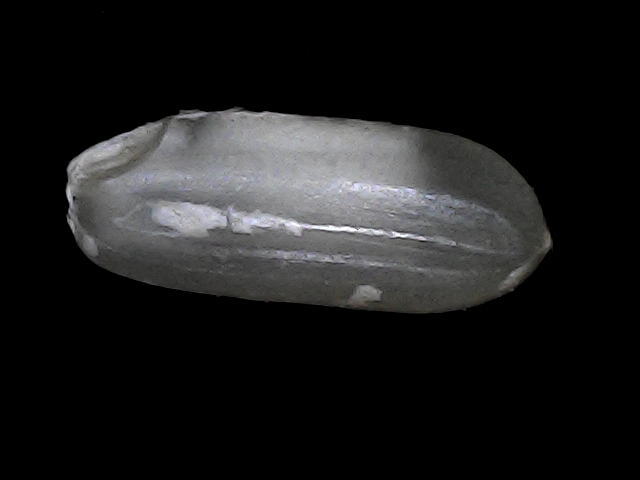
Rice variety: BRRI74